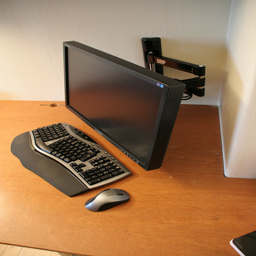
A computer keyboard next to a mouse and monitor on top of a wooden desk.
A flat panel computer monitor mounted to a wall.
A computer monitor and keyboard sit on a desk.
A desktop computer with a silver ergonomic mouse and keyboard.
Keyboard and mouse sitting in front of tv attached to the wall